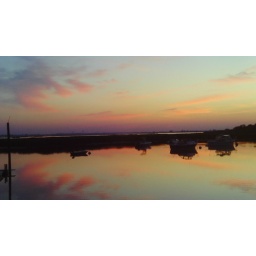
I really like the reflection of the purple cloud on the clear water. A beautiful summer dusk in Broad Channel.